Innviertel

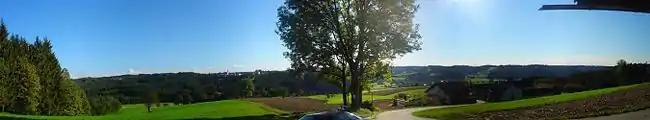
Landscape around Maria Schmolln.

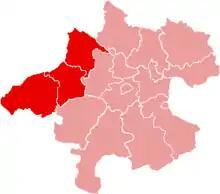
Map of Innviertel in the state of Upper Austria

The Innviertel (literally German for "Inn Quarter"; officially called the) is a traditional Austrian region southeast of the Inn river. It forms the western part of the state of Upper Austria and borders the German state of Bavaria. The Innviertel is one of the four traditional "quarters" of Upper Austria, the others being Hausruckviertel, Mühlviertel, and Traunviertel.